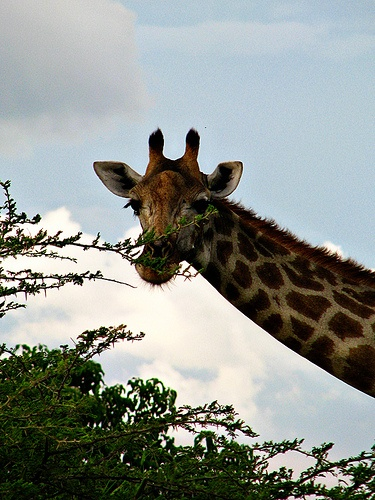
There is a giraffe eating branches from a tree.
A giraffes face and neck while he eats leaves from  a tree
A giraffe munches on tree branches against a cloudy sky
A giraffe that is eating some leaves from a tree.
A giraffe barely hiding behind a tree branch among other branches.